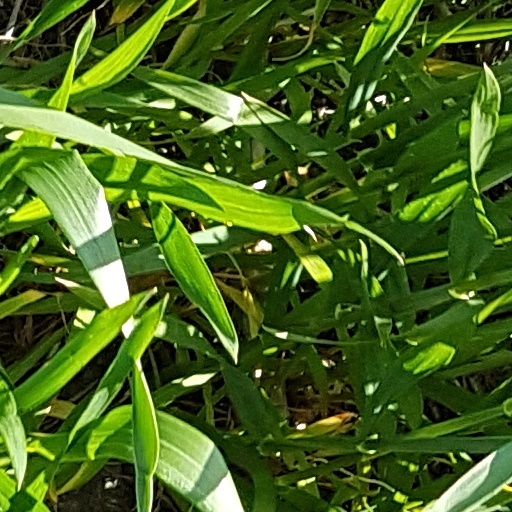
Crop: wheat